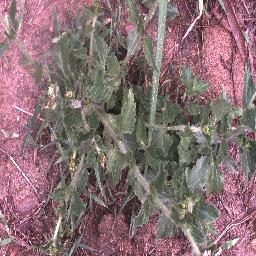
Label: siam_weed